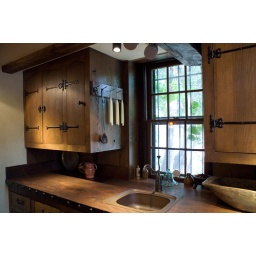
For the wet bar countertop, we used walnut planks left over from the flooring. The sink and faucet are from Herbeau.